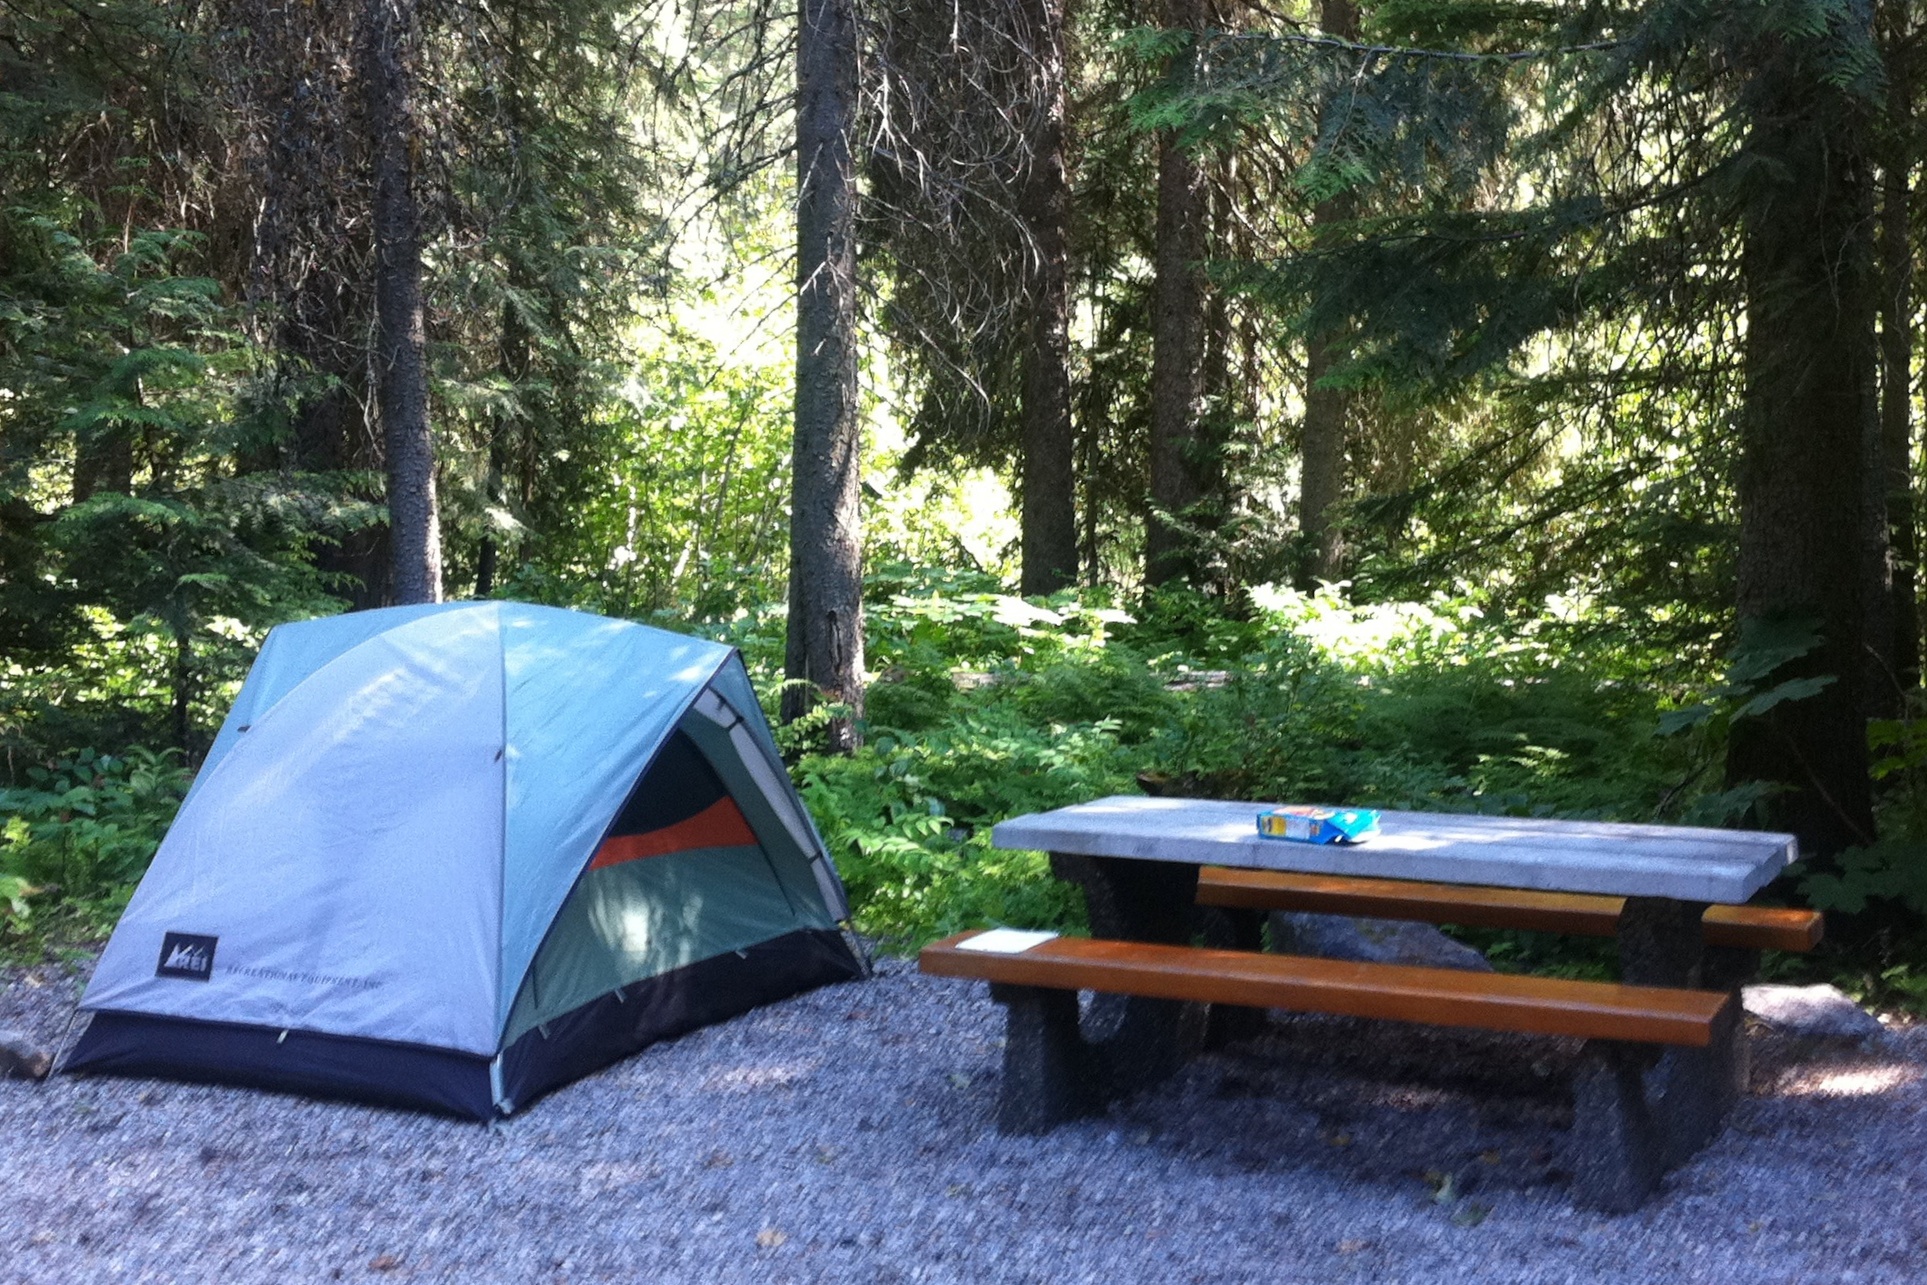
backyard, camping, tent, odyssey, ecosystem